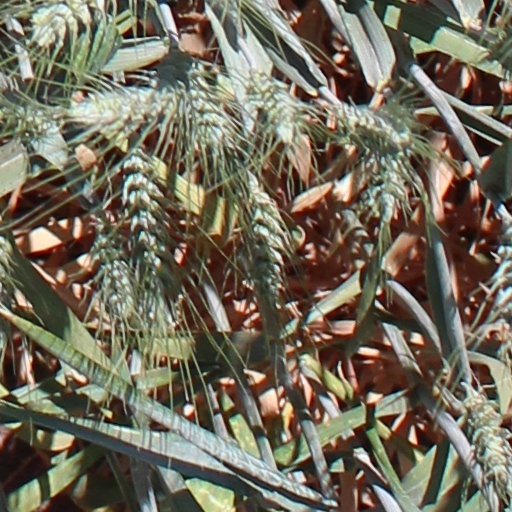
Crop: wheat